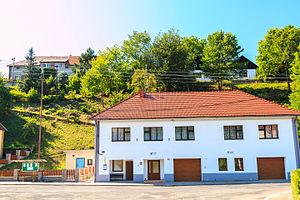
Hluboká est une commune du district de Chrudim, dans la région de Pardubice, en République tchèque. Sa population s'élevait à 192 habitants en 2017.